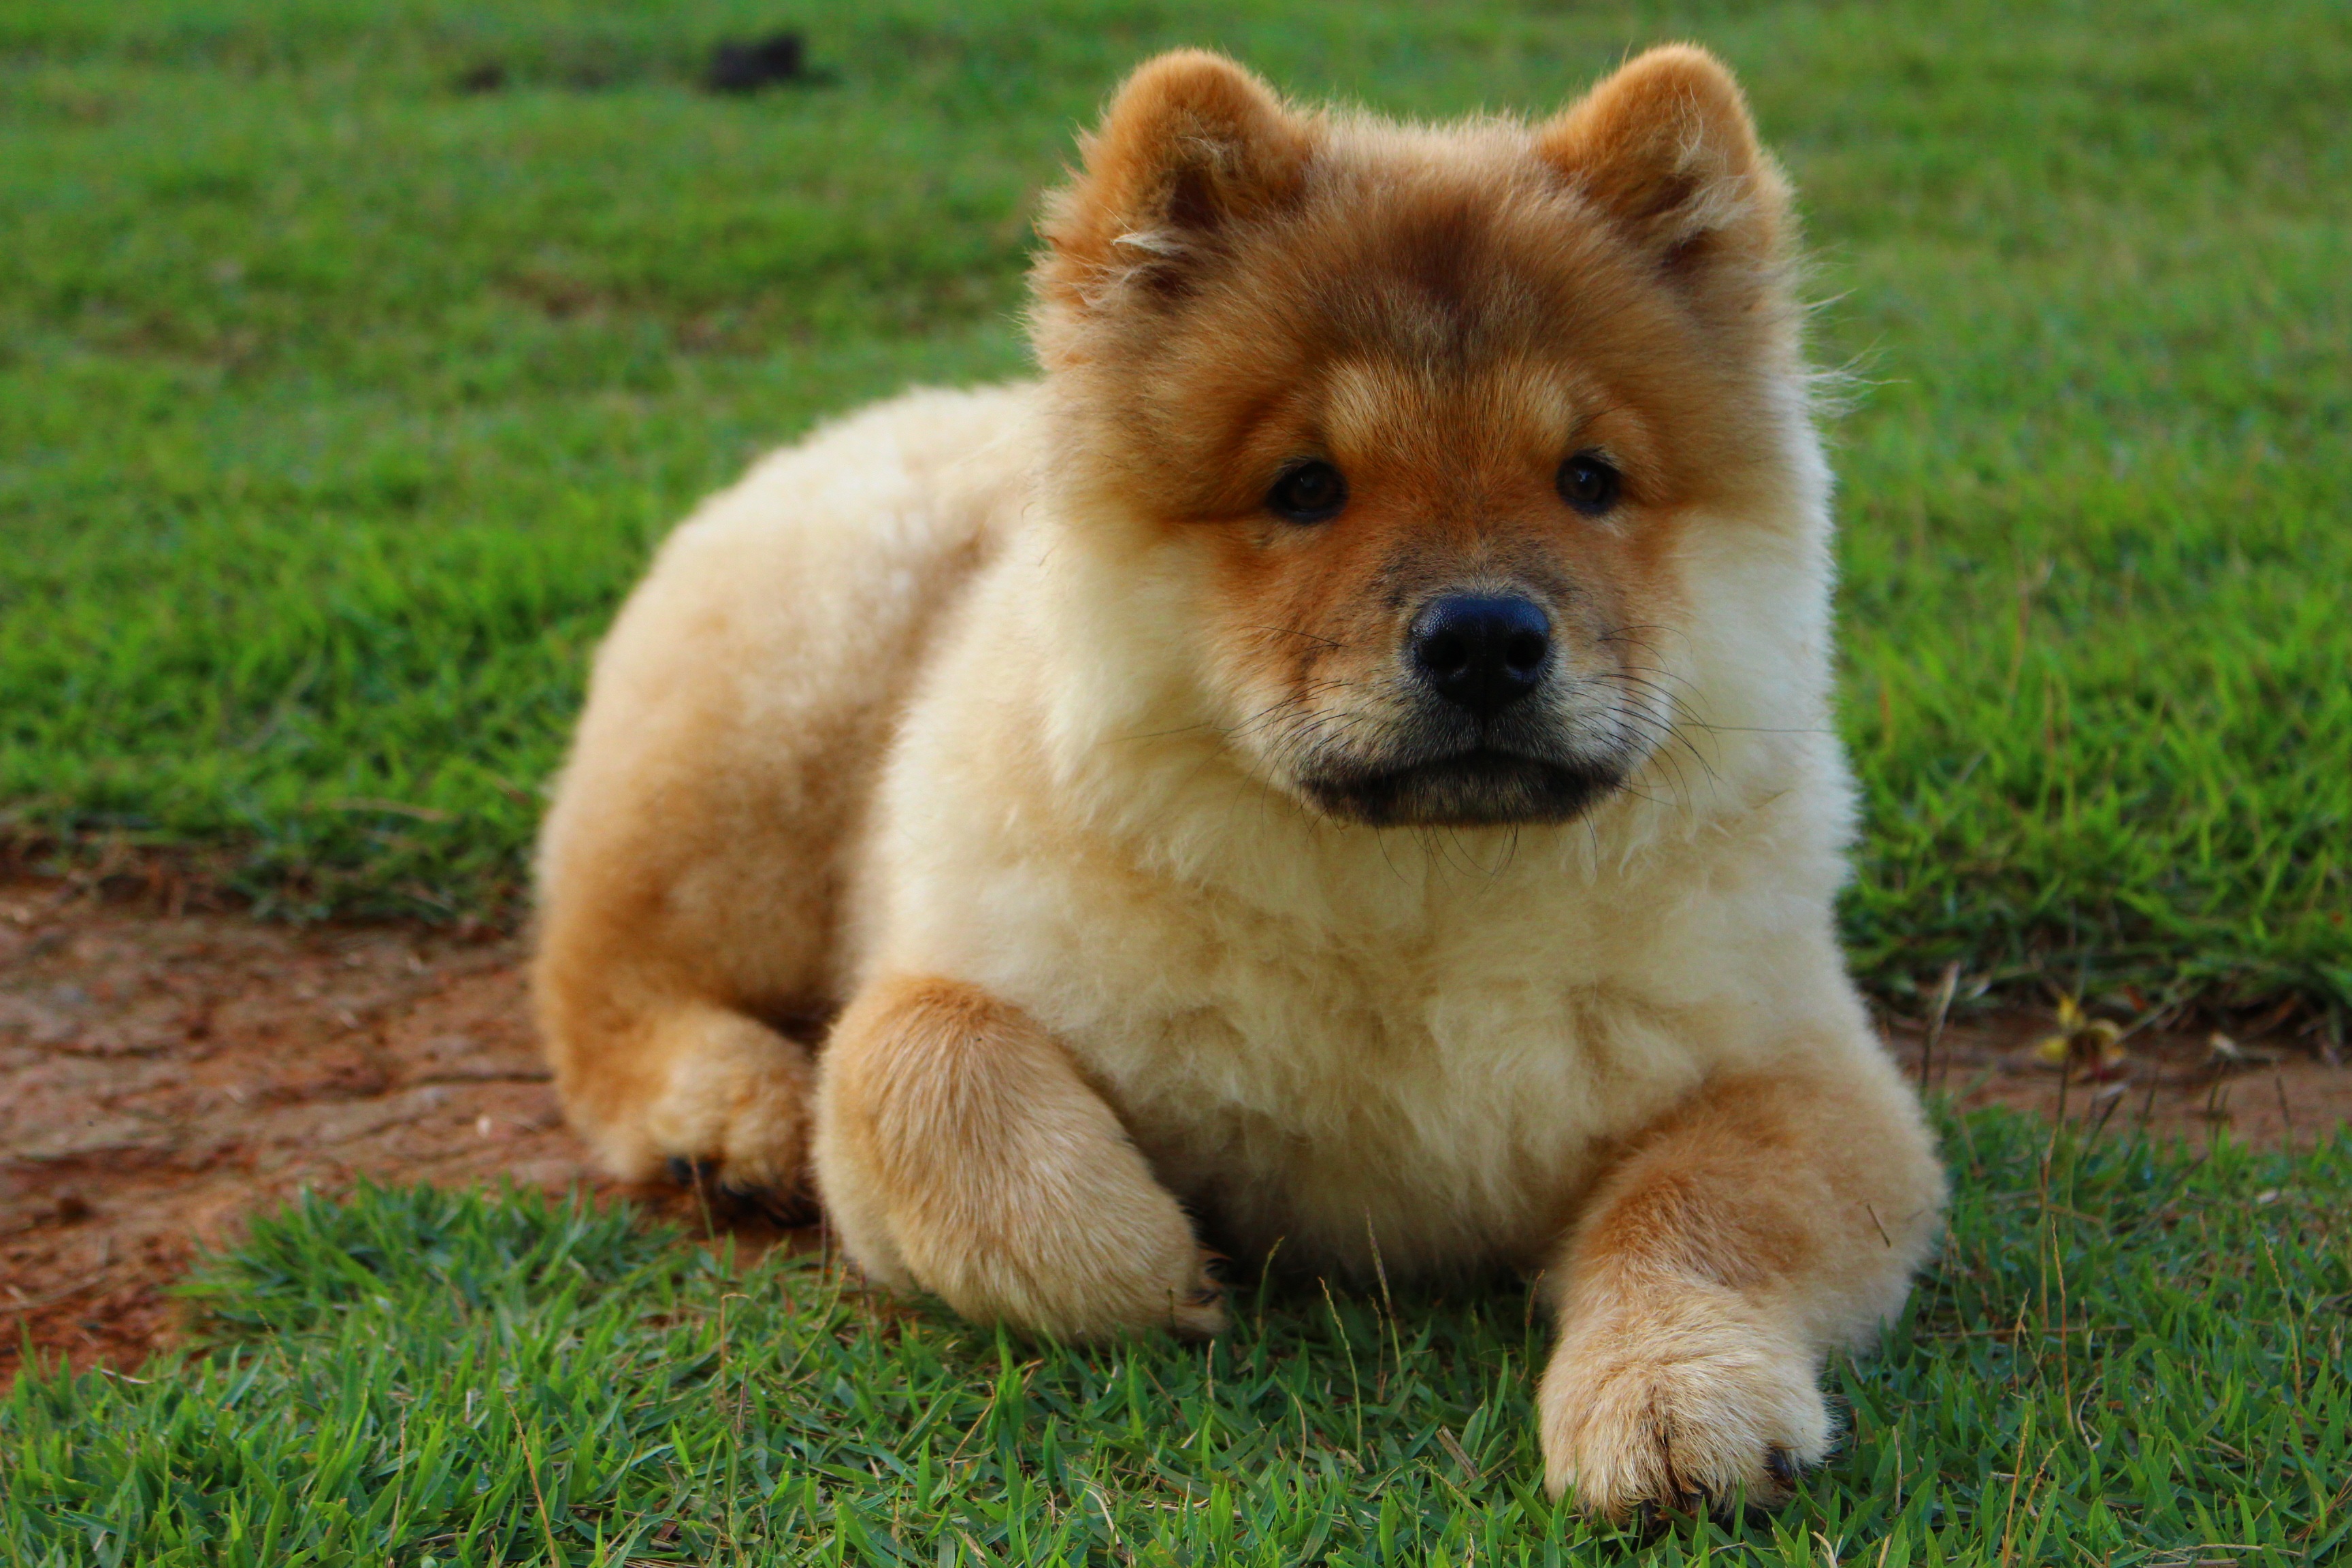
dog, animal, looking, pet, mammal, vertebrate, chow chow, dog breed, akita inu, dog like mammal, carnivoran, dog breed group, eurasier, icelandic sheepdog, finnish spitz, german spitz mittel, german spitz, german spitz klein